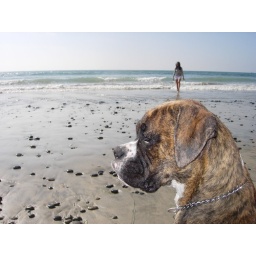
Gypsy on dog beach in Del Mar